Herbert Booth

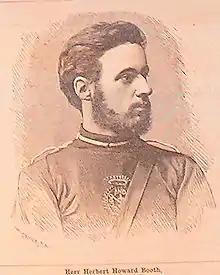
Herbert Booth.

Herbert Henry Howard Booth (26 August 1862 – 25 September 1926) was a Salvation Army officer, the third son of five children to William and Catherine Booth (Mumford), who later went on to serve as an independent evangelist. He oversaw the Limelight Department's development and he was the writer and director for "Soldiers of the Cross".